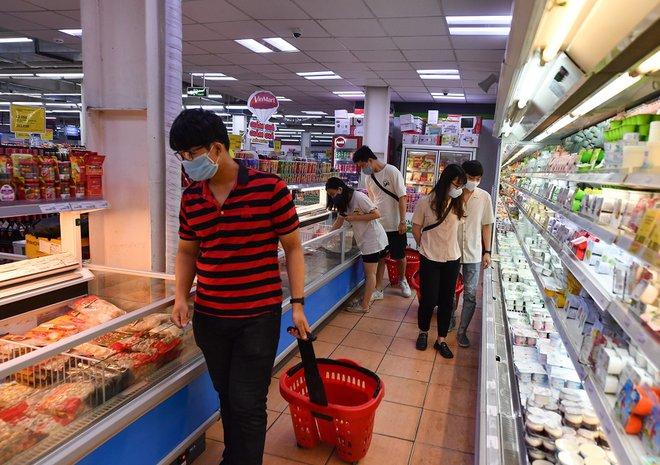
có một người đàn ông đang kéo một cái giỏ màu đỏ